Paquirri

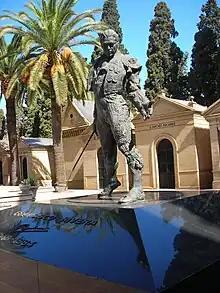
Rivera's mausoleum at the Cemetery of San Fernando in Seville.

Rivera took his "alternativa" as "matador de toros" at the Plaza Monumental in Barcelona on 17 July 1966. Standing as "godfather" for this occasion was Antonio Bienvenida, while Andrés Vázquez bore witness. Bulls were supplied by the Juan Pedro Domecq ranch. The "alternativa" was not fulfilled, however, as the newly minted bullfighter was seriously gored in the right thigh during the bullfight.